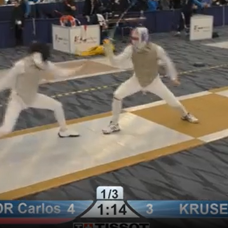
Label: Resized Point